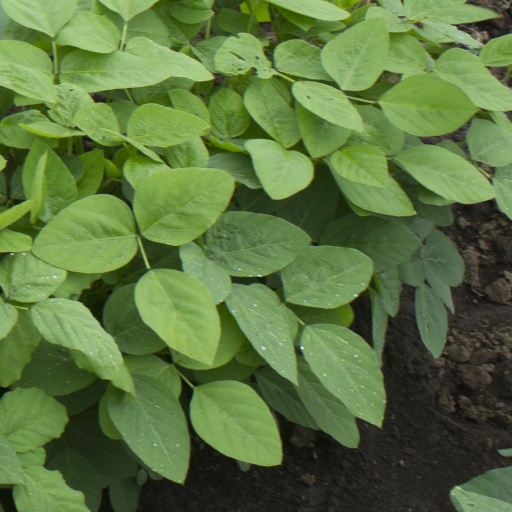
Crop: soybean